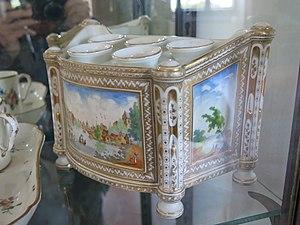
Porcelaine fabriquée à la manufacture de Clignancourt (Paris, XVIIIe arr.). Conservée au musée de Montmartre.